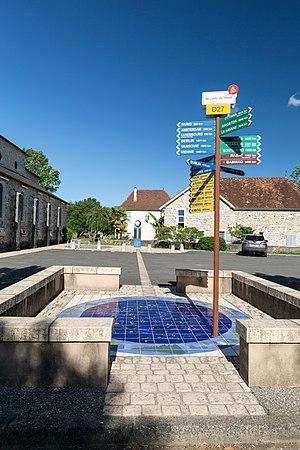
Centre du monde de Laàs.
Laàs est une commune française située dans le département des Pyrénées-Atlantiques, en région Nouvelle-Aquitaine.